AK Markéta Praha

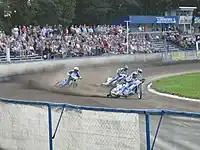
AK Markéta Praha racing in the Polish league during 2007.

Following the end of World War II, the Czechoslovak military began forming sports teams and regional and national competitions. In 1953, a law (following the Soviet model) determined that all clubs should be voluntary sports societies, with athletes being allocated to clubs according to their civic occupation. The speedway team and stadium was closely associated with the Czechoslovak police force and the speedway team started life known as Rudá Hvězda Praha (Red Star Prague). It was not until the fall of Real socialism in the Eastern Bloc countries, that the club changed its name to Olymp Praha. On 9 July 1990, the company called Autoklub Markéta at PSK Olymp Praha was established.